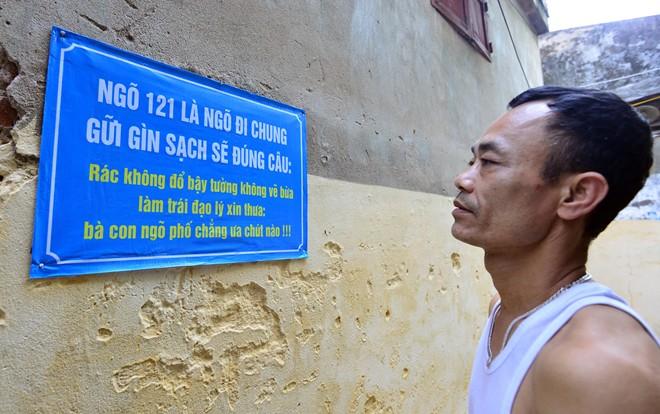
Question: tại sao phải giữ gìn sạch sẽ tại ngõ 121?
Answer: vì ngõ 121 là ngõ đi chung